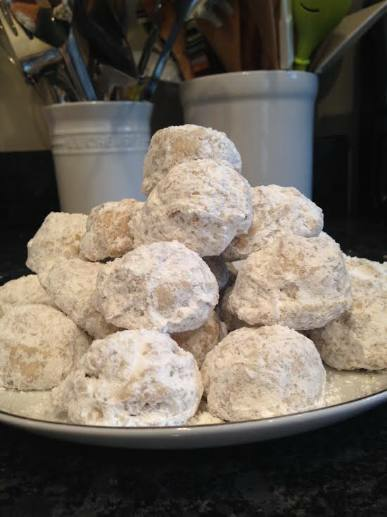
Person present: No